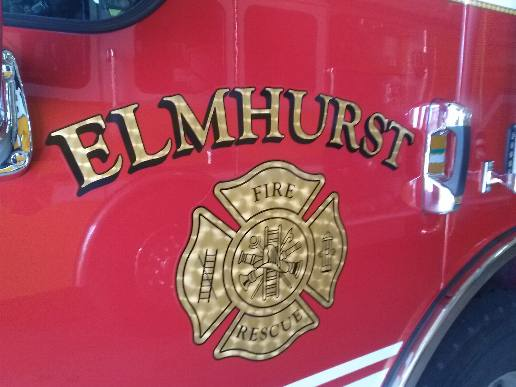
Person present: No